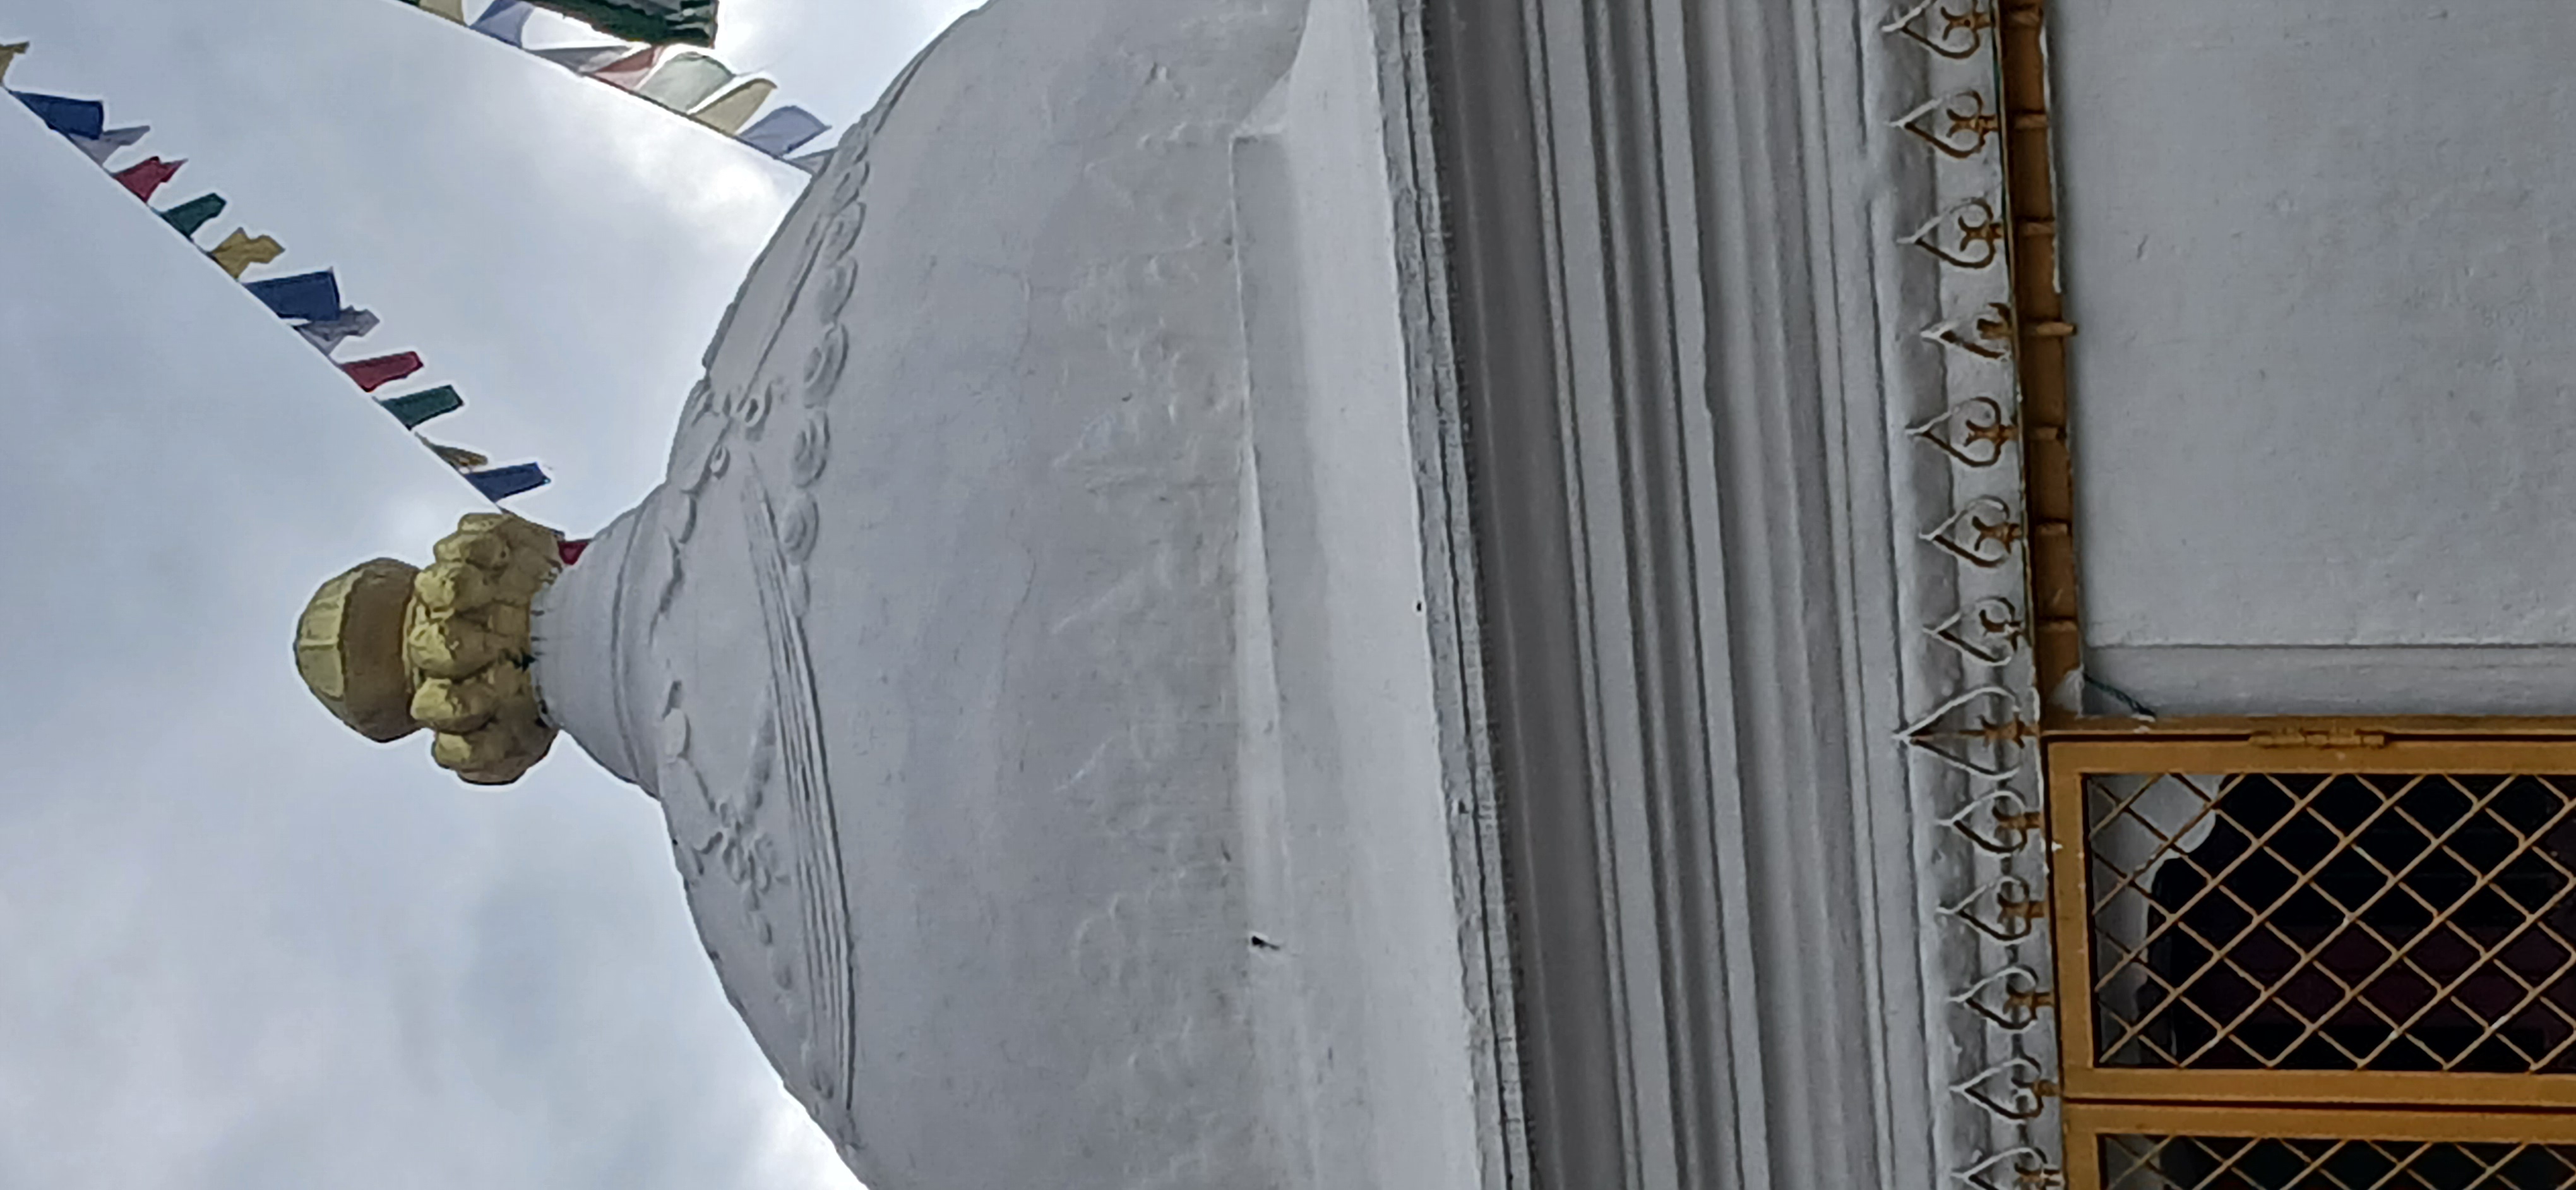
Heritage site: Ashok_stupa_Chaitya